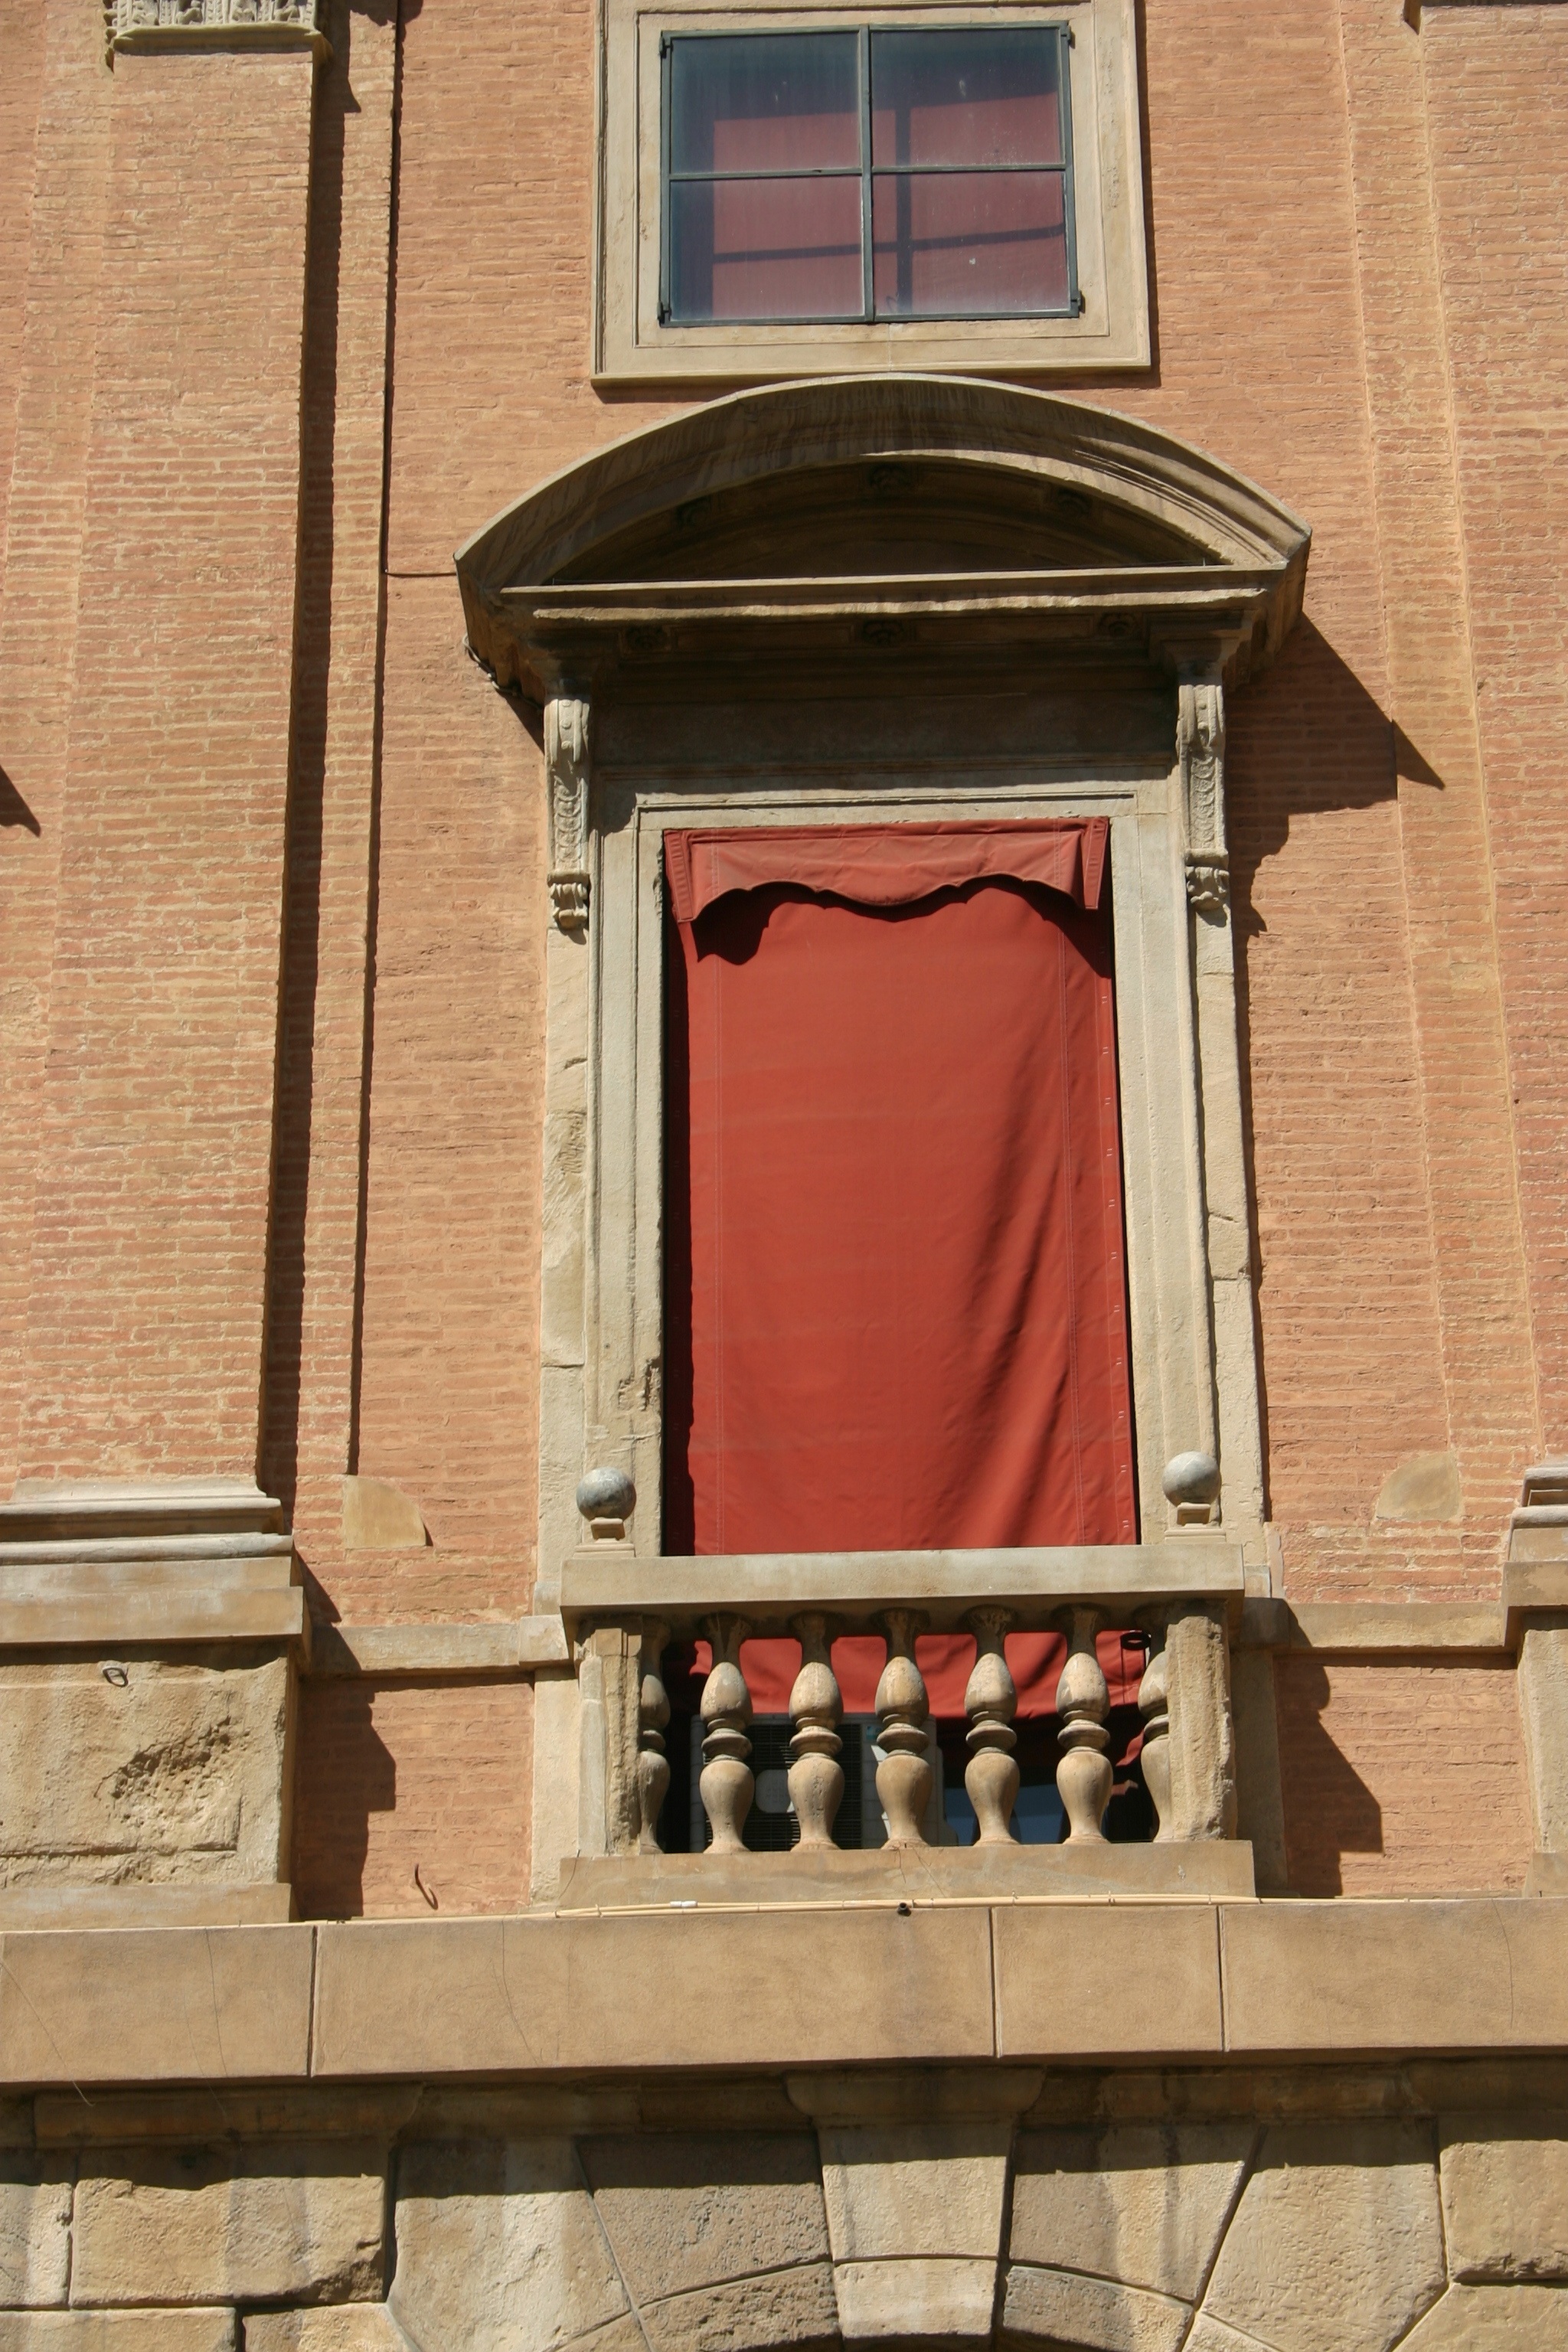
architecture, wood, window, city, red, color, italy, facade, furniture, door, interior design, historically, bologna, man made object